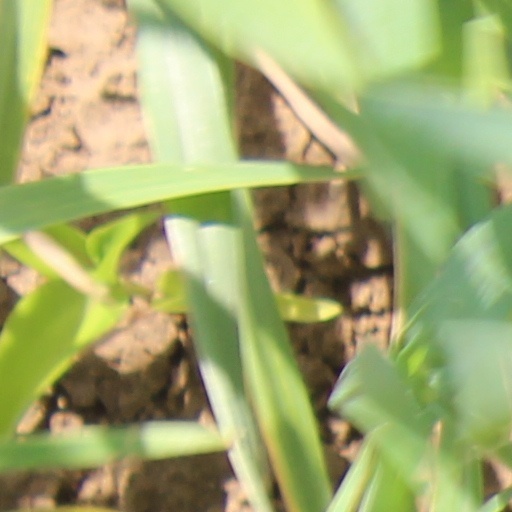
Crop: wheat